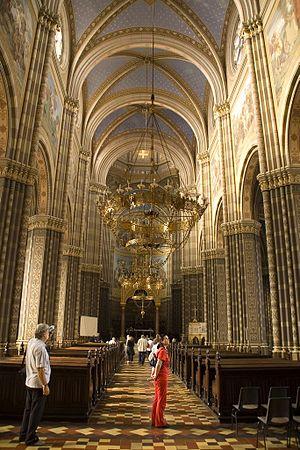
La Cathédrale Saint-Pierre de Đakovo est une cathédrale catholique située en Croatie dans la ville de Dakovo, construite sous l'autorité de Josip Juraj Strossmayer qui était l'évêque de l'Archidiocèse de Đakovo-Osijek